Ludwig Wilhelm Schaufuss

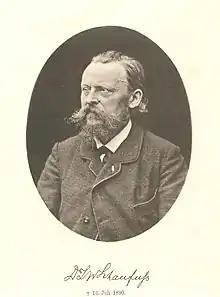
Ludwig Wilhelm Schaufuss

Ludwig Wilhelm Schaufuss (24 August 1833, in Greiz – 16 July 1890, in Dresden) was a self-taught German natural scientist. He worked as a researcher mainly in zoology (entomology) and he discovered unknown insects mainly Coleoptera. Ludwig Schaufuss mastered taxidermy under Oskar Klocke. In 1857 he purchased the Klocke dealership and sold with his wife animal preparations and educational materials worldwide at first under the name E. Klocke. Schaufuss owned and edited the entomological magazine "Nunquam Otiosus". His son Camillo Festivus Christian Schaufuss, also an entomologist, took over the dealership in Dresden.